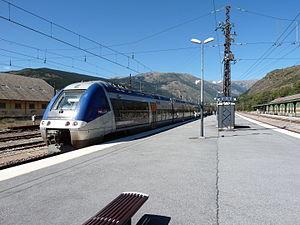
Cette liste recense les parcs de matériels roulants utilisés par le réseau TER Occitanie depuis le 1ᵉʳ juillet 2017.
L'Occitanie est une région administrative française créée par la réforme territoriale de 2014 comportant 13 départements, et qui résulte de la fusion des anciennes régions Languedoc-Roussillon et Midi-Pyrénées. Temporairement appelée Languedoc-Roussillon-Midi-Pyrénées, le nom « Occitanie » est officiel depuis le 28 septembre 2016 et effectif depuis le 30 septembre 2016. S'il est sous-titré « Pyrénées-Méditerranée » par le conseil régional, ce sous-titre n'apparaît pas dans le Journal officiel de la République française. Le conseil régional est présidée par Carole Delga depuis le 4 janvier 2016, et son chef-lieu est Toulouse.